History of the English monarchy

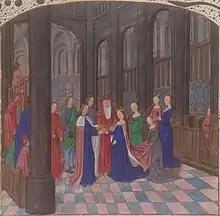
The marriage of Edward IV and Elizabeth Woodville

Bolingbroke was crowned as Henry IV two weeks after Richard II's deposition. His dynasty was known as the House of Lancaster, a reference to his father's title Duke of Lancaster. As part of the coronation, Henry created Knights of the Bath, a tradition that was repeated at all later coronations. He was also the first English monarch to be crowned on the Stone of Scone, which Edward I had taken from Scotland.